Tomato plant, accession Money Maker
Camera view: vertical (180 deg); turntable rotation: 300 degrees
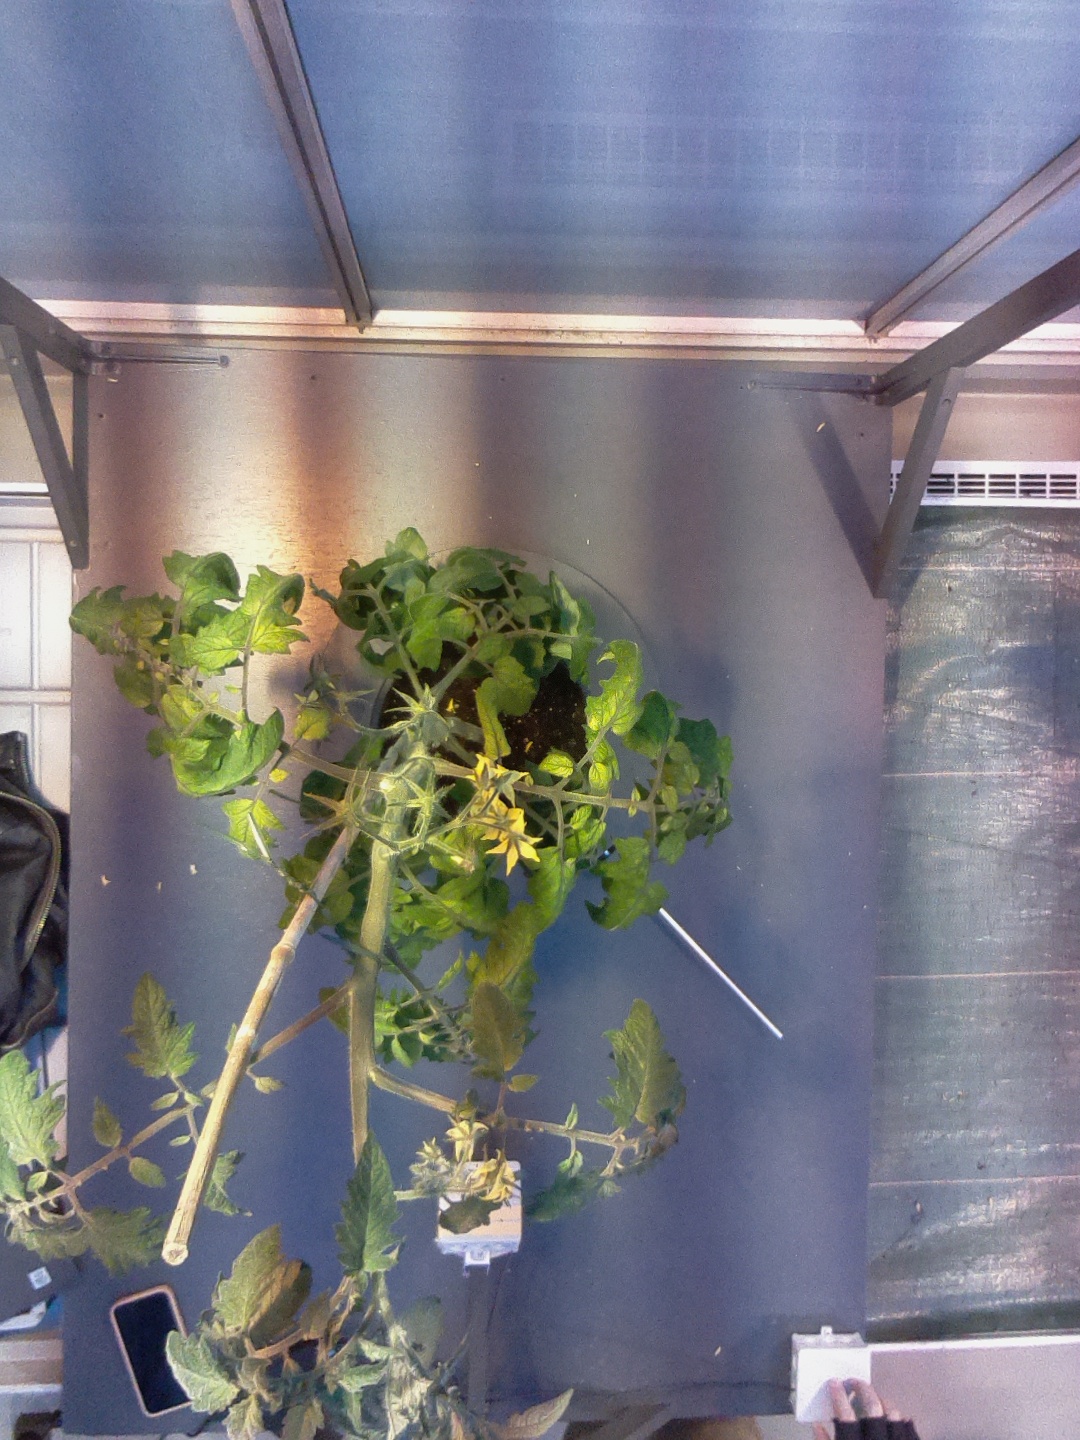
BBCH growth stage 71: 10%-20% of final fruit size